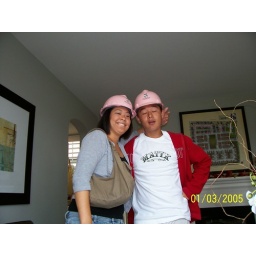
Me and Sammy boy in our pink hard hats